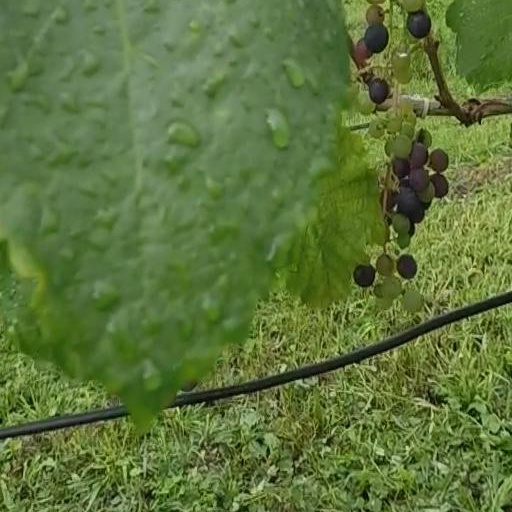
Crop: grape